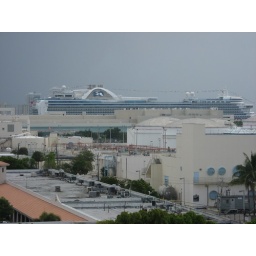
Our Cruise ship Crown Princess out our balcony window of the Embassey Suites in Ft. Lauderdale, Fla. 10-18-2008